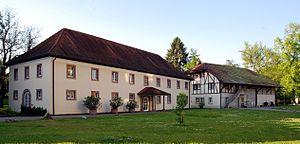
Le château de Beuggen, mentionné sous Buchem, Buchein, Büken Bivcheim Beukheim ou Beuken est situé à 20 km à l'est de Bâle, sur la rive bade-wurtembergeoise du Rhin, sur le territoire de la ville de Rheinfelden dans l'arrondissement de Lörrach. Construit par l'ordre teutonique, il fut, de 1288 à 1455, le siège du bailliage teutonique de Souabe, Alsace et Bourgogne. Il est aujourd’hui le plus ancien édifice cet ordre encore en place. Après la dissolution de l'ordre en 1806, le château fut utilisé deux ans comme hôpital pendant les guerres de libération contre Napoléon. Selon une théorie, Kaspar Hauser, dont l'identité est obscure, y aurait vécu un an et demi, entre 1815 et 1816. De 1820 à 1980, il a servi de foyer pour enfants. Aujourd'hui le château de Beuggen sert de lieu de rencontre et de réunion à l'Église évangélique luthérienne en Bade et accueille divers événements.